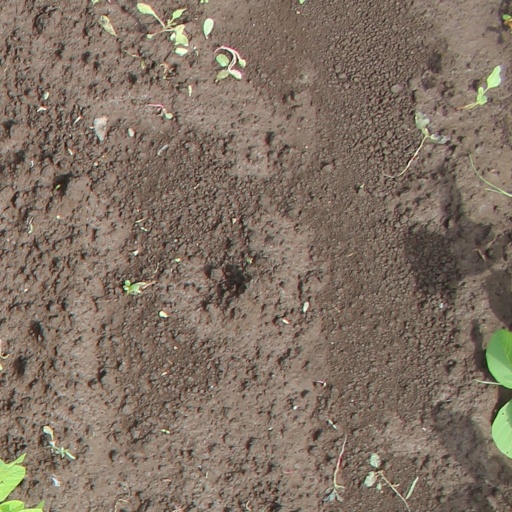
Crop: soybean